Charanyca trigrammica

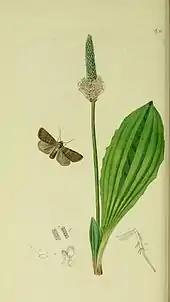
Illustration from John Curtis's "British Entomology" Volume 5

The wingspan is Forewing whitish ochreous finely dusted with olive brown, sometimes with a slight ochraceous or pinkish tinge, and with a darker shade just before termen: crossed by 3 brown lines, of which the inner is somewhat oblique outwards, and the outer inwards: the median generally a little thicker, sometimes followed by a distinct dark shade; hindwing pale to dark grey, varying according to the forewing; in the form "evidens" Thnbg, the forewing is rufous ochreous or yellow ochreous, the hindwing darker; - "bilinea" Hbn. a rare form, has the space between inner and median lines dark, the rest of the wing being reddish grey; — in "perrufa" ab. nov. [Warren] the whole wing is rufous, with the median shade absent or obscure; — "obscura" Tutt is dull olive fuscous with the median shade hardly visible, the hindwing also dark fuscous; while "pallidalinea" Tutt has the inner line obsolete, the other two pale;- "semifuscans" Haw. has the ground colour of the type, whitish ochreous, as far as the median line, the outer half being dark, the median line followed externally by a dark shade and the termen preceded by a similar shade: the ab. "fringsii" Schultz has only one transverse line; -lastly, "erubescens" Trti, from Sicily, is a dark brown form with the median line present.